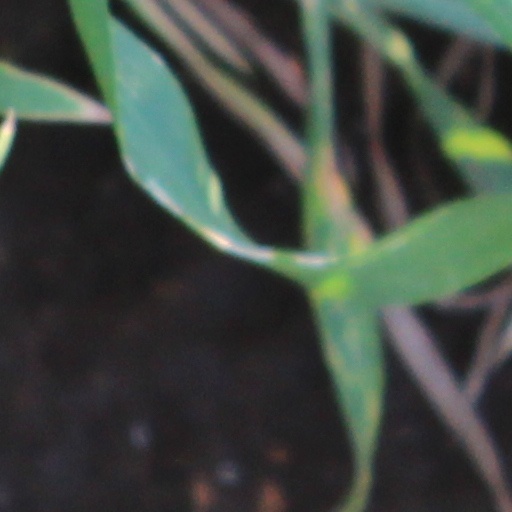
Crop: wheat